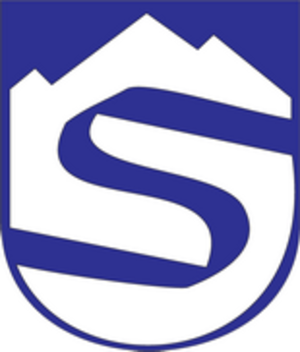
Svit est une ville de région de Prešov en nord de Slovaquie. Cette ville se situe à 8 kilomètres de Poprad.